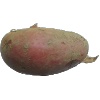
Label: Potato Red 1